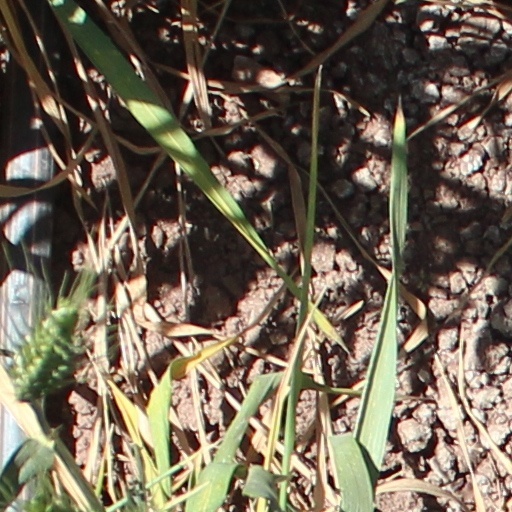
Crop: wheat